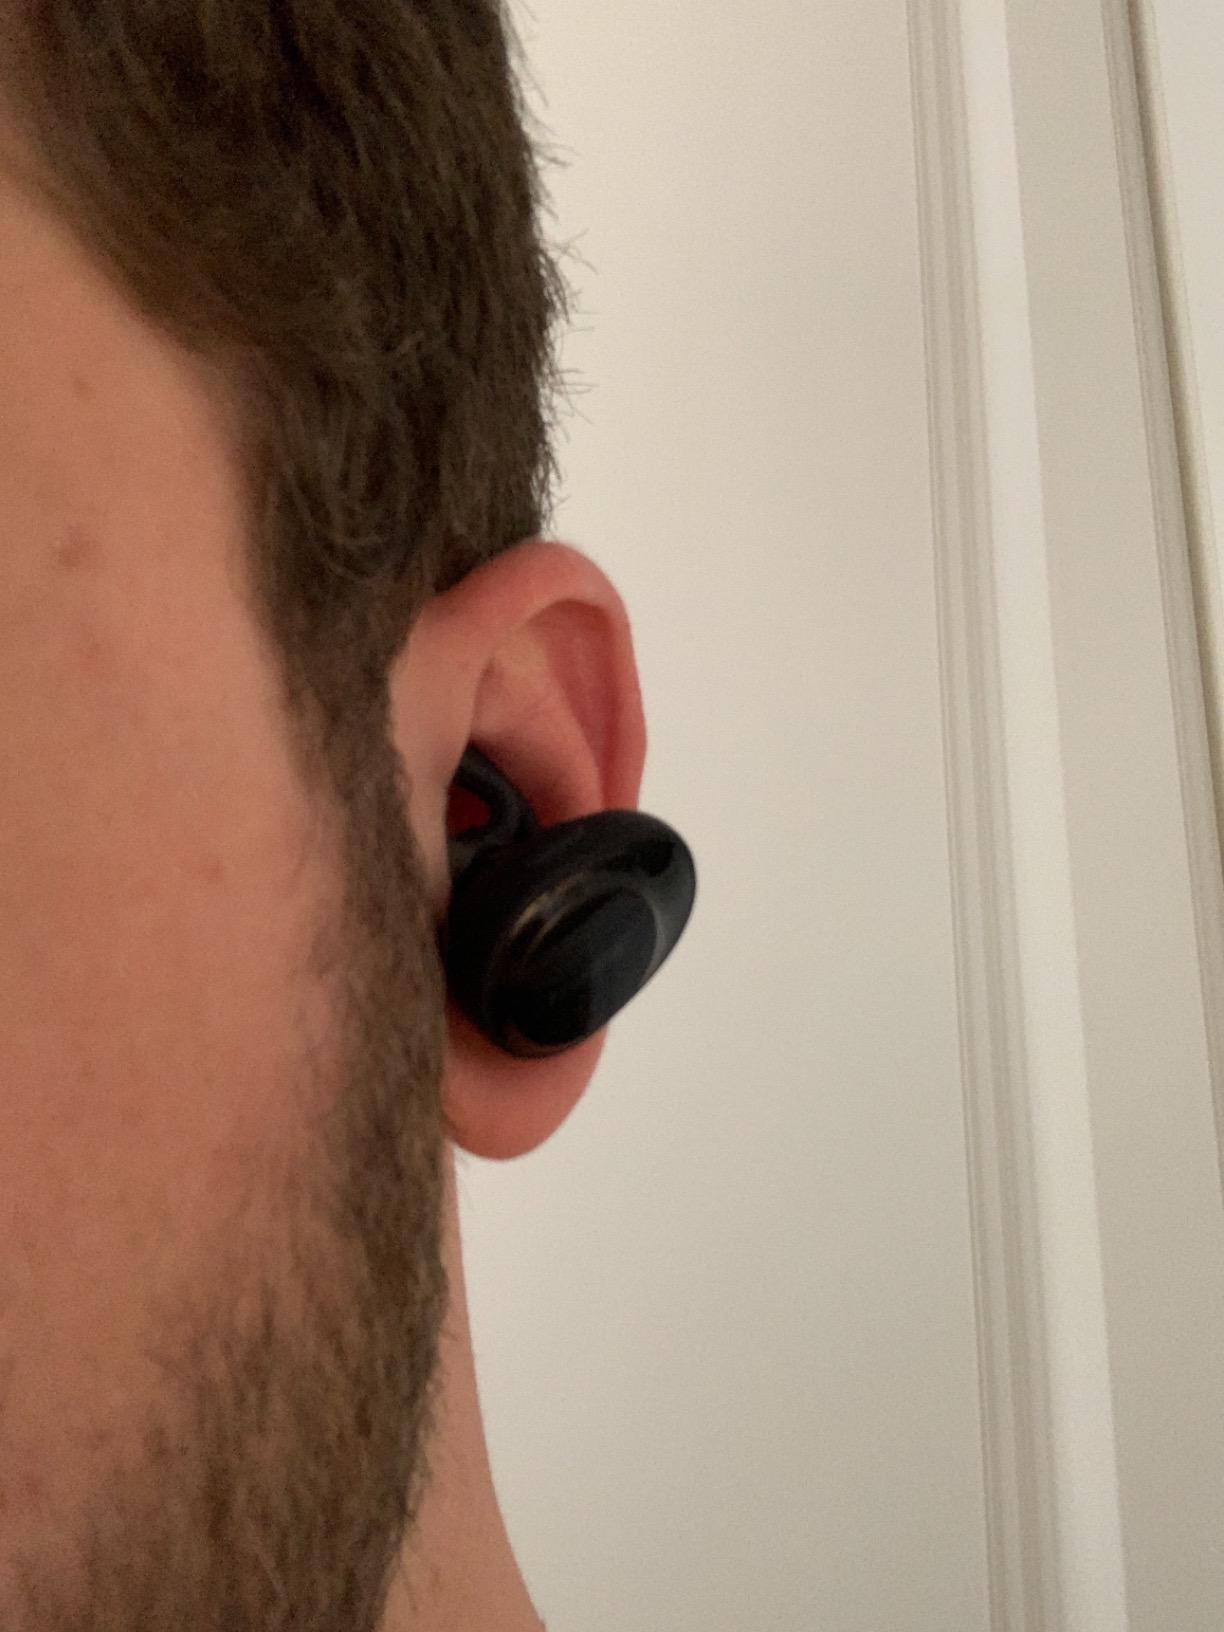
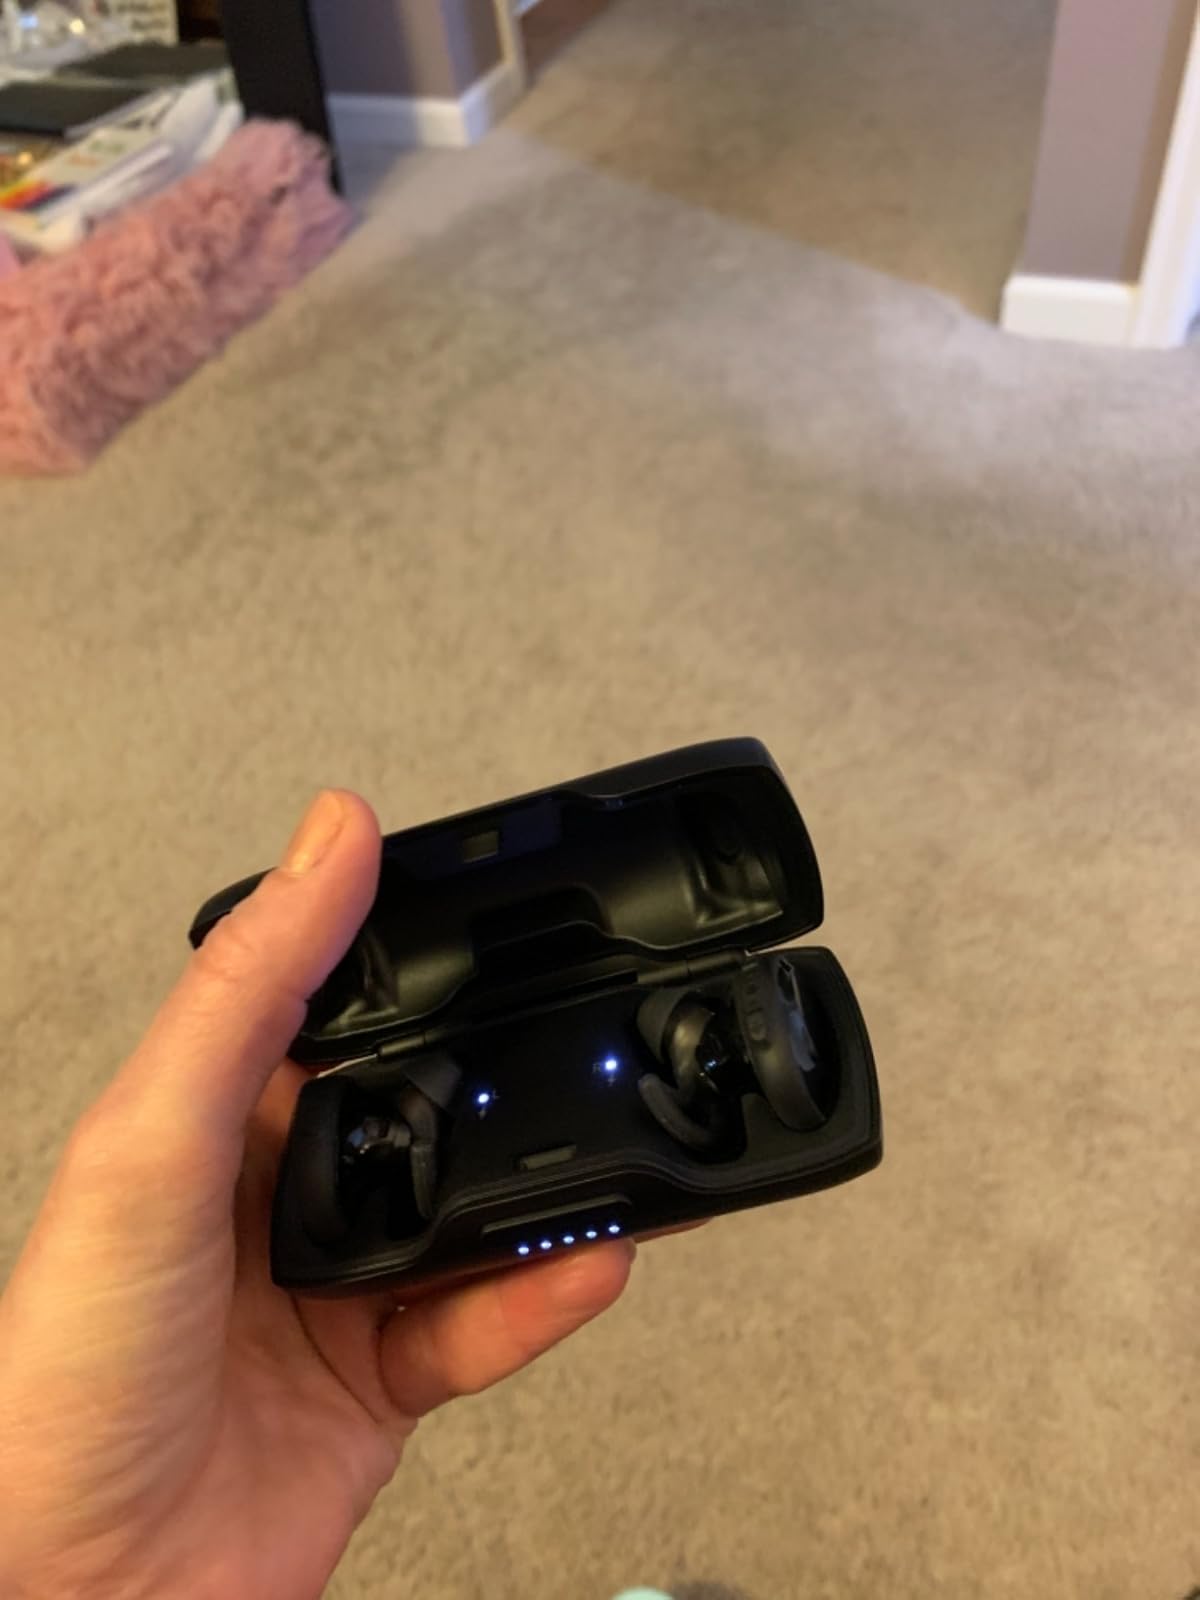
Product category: earbuds
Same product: yes